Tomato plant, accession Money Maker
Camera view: vertical (180 deg); turntable rotation: 90 degrees
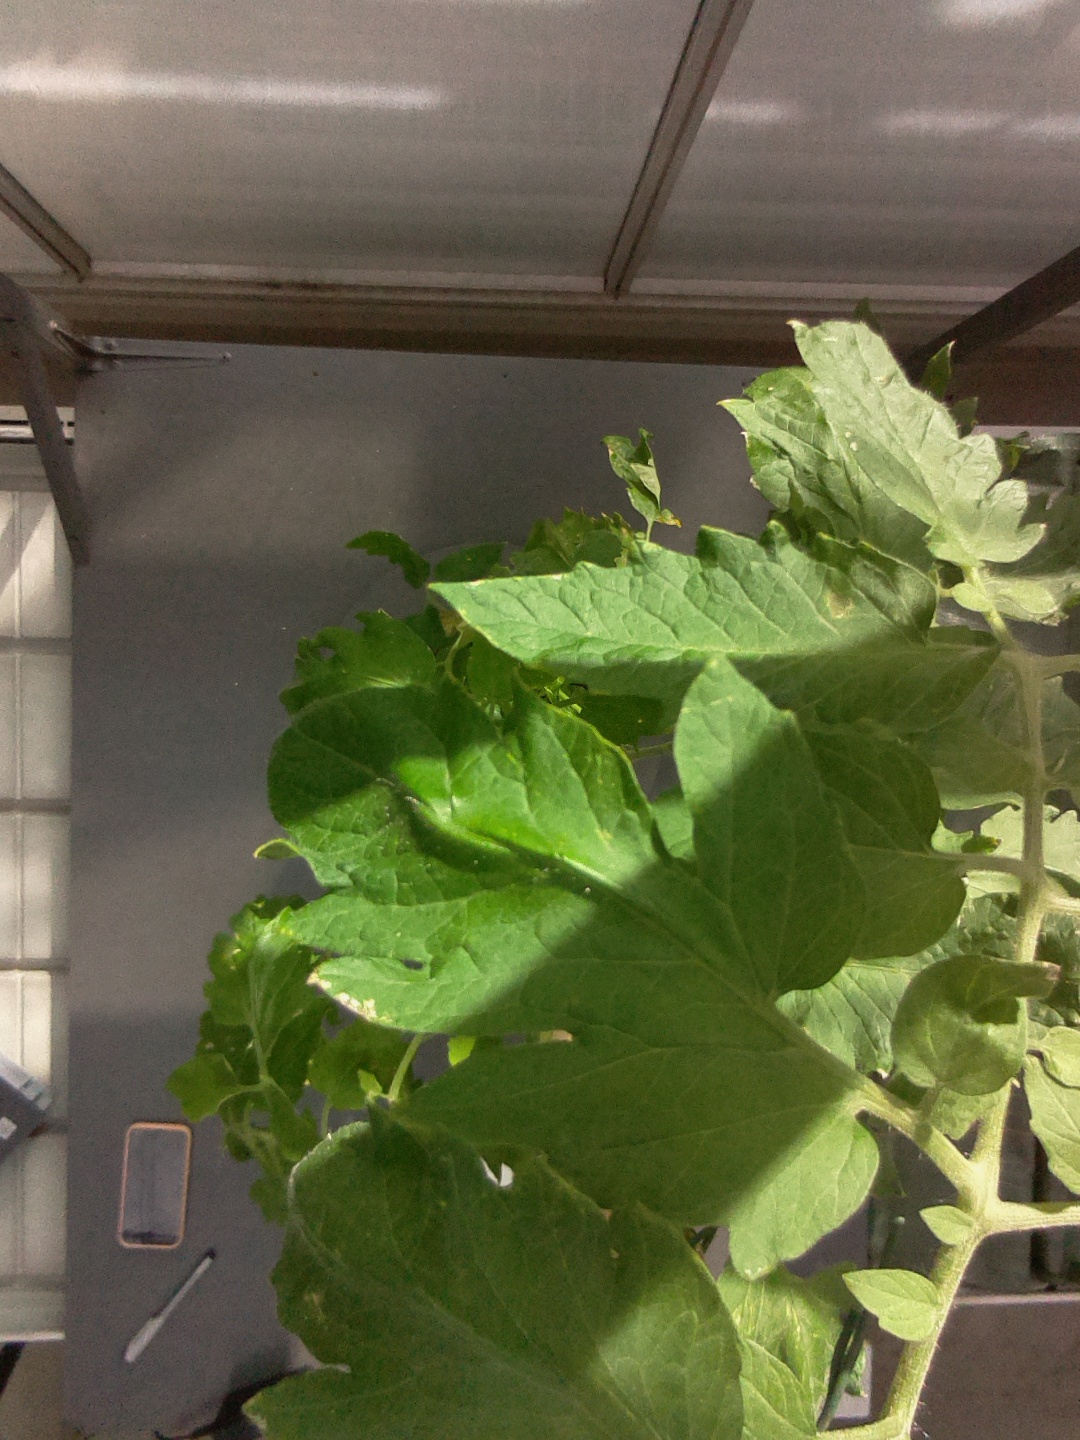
BBCH growth stage 76: 60%-70% of final fruit size